King of Easter Island

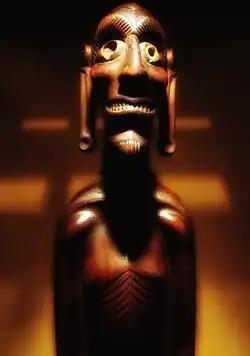
Example of statues related to the mythology of Tuꞌu ko Iho, from Australian National Maritime Museum.

According to Steven Roger Fischer's "Island at the End of the World", a certain individual named Tuꞌu ko Iho co-founded the settlement on the island. Fischer's book claims he not only did this, but a legend says he "brought the statues to the island and caused them to walk".